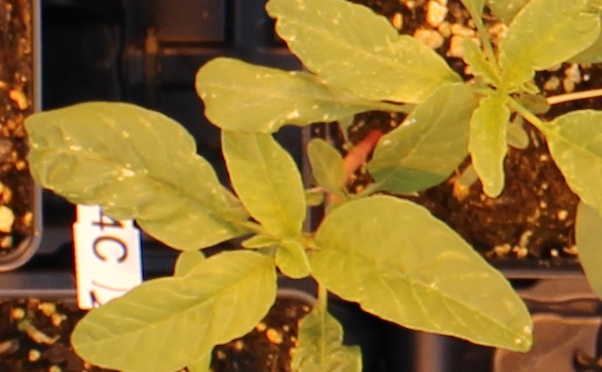
Label: Waterhemp